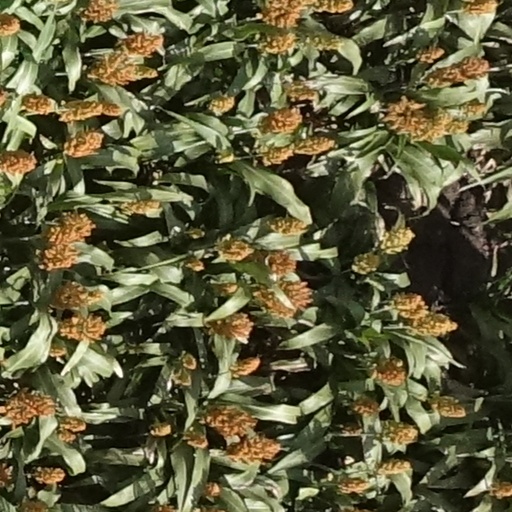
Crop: sorghum